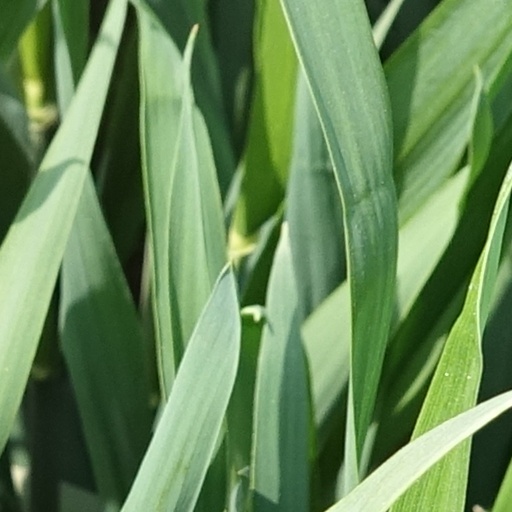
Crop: wheat